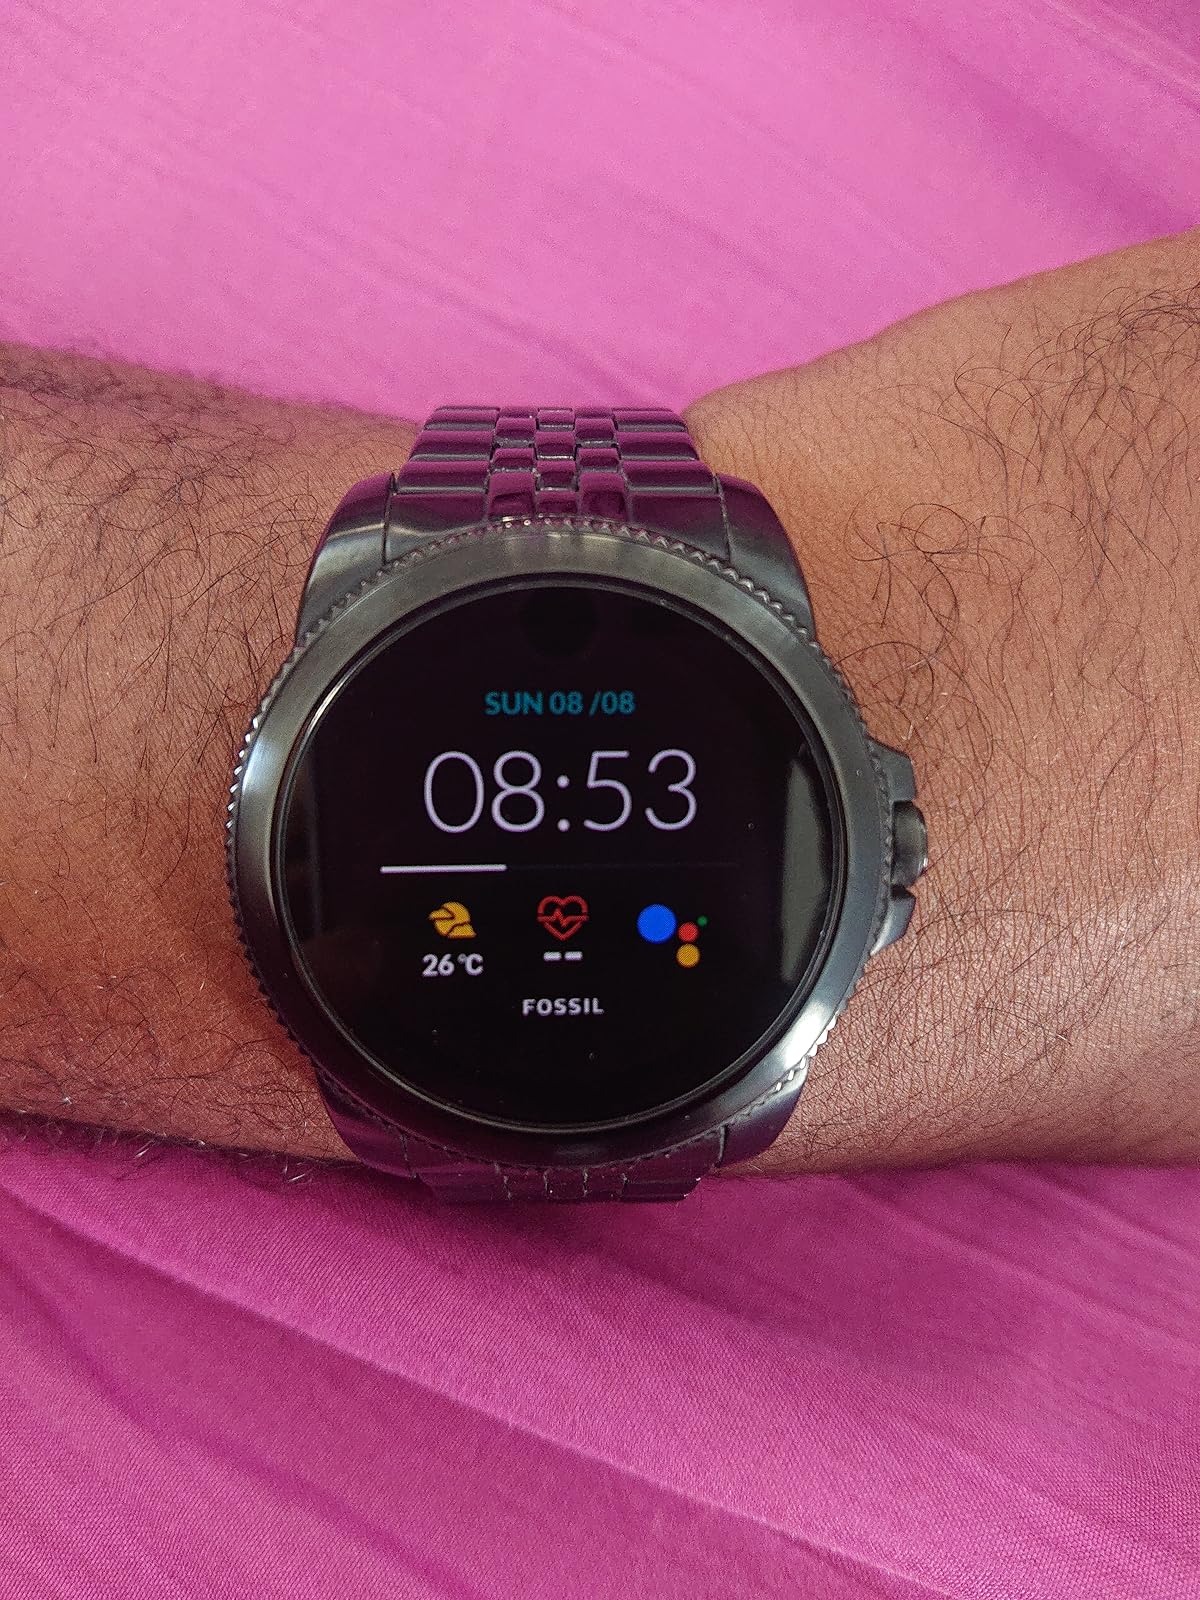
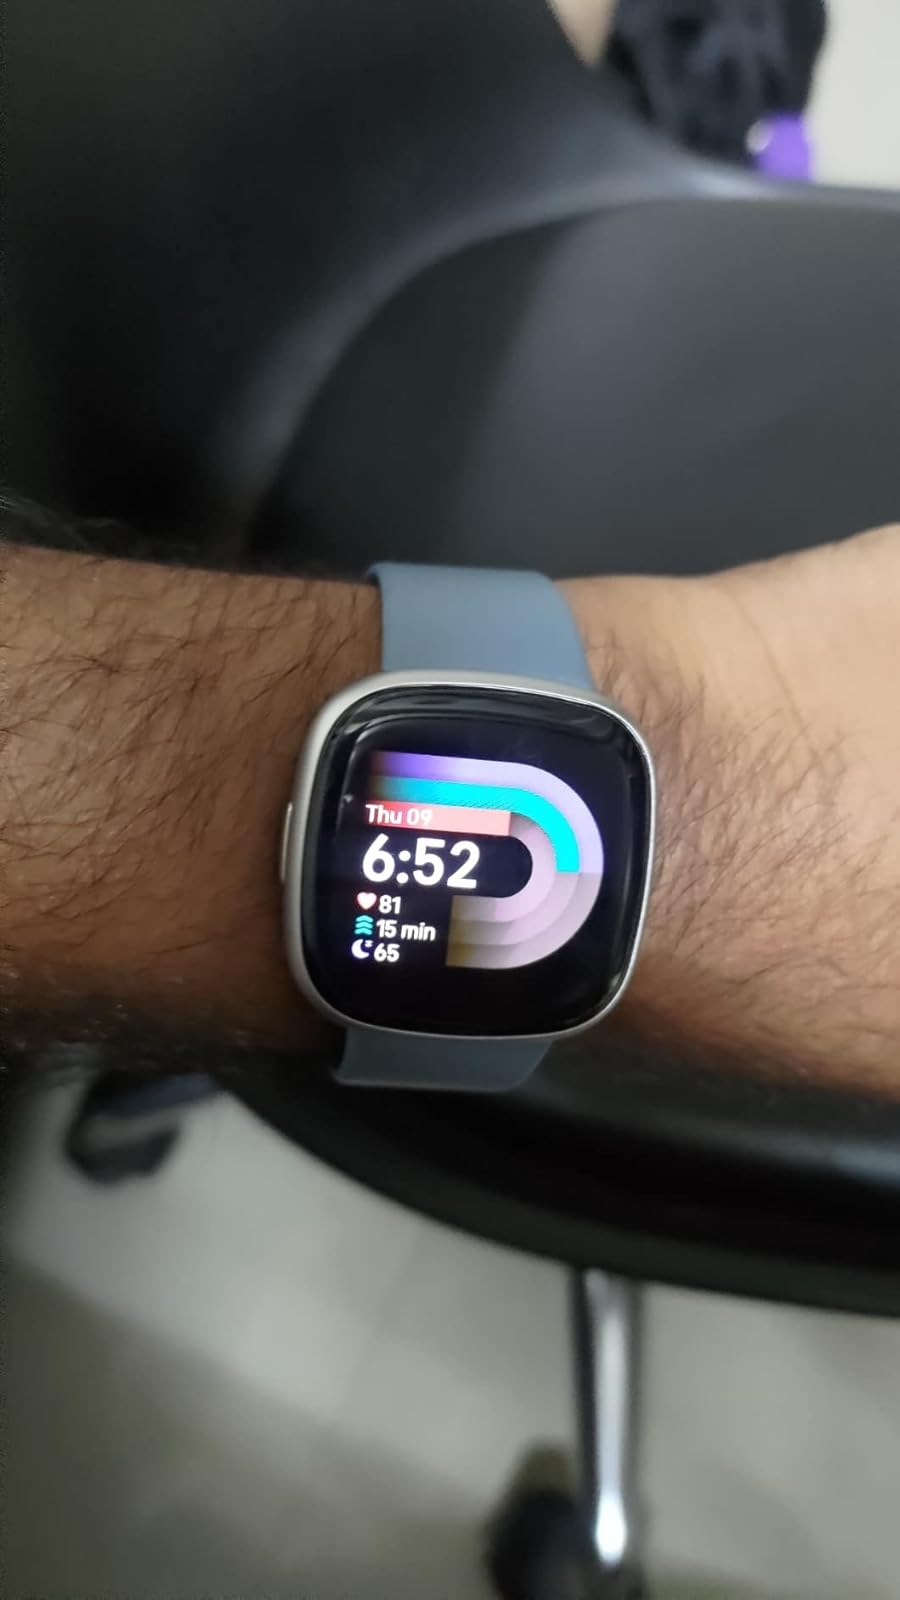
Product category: smartwatch
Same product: no